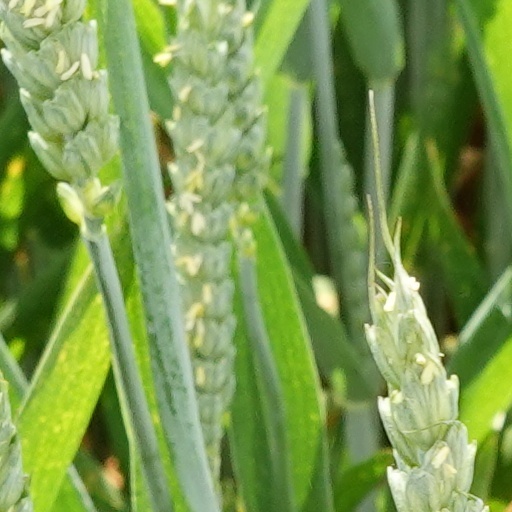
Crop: wheat